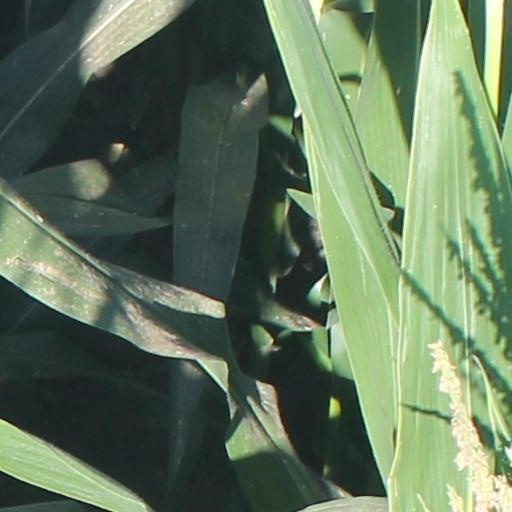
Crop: maize; corn